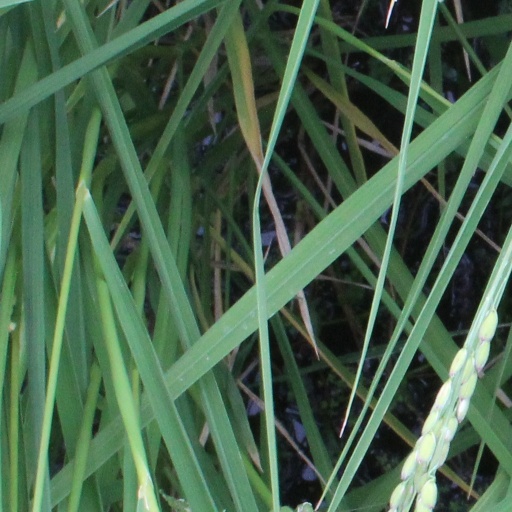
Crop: rice